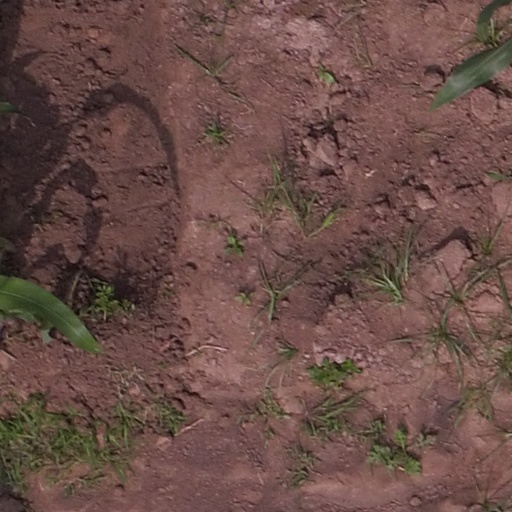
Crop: maize; corn